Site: brandenburg
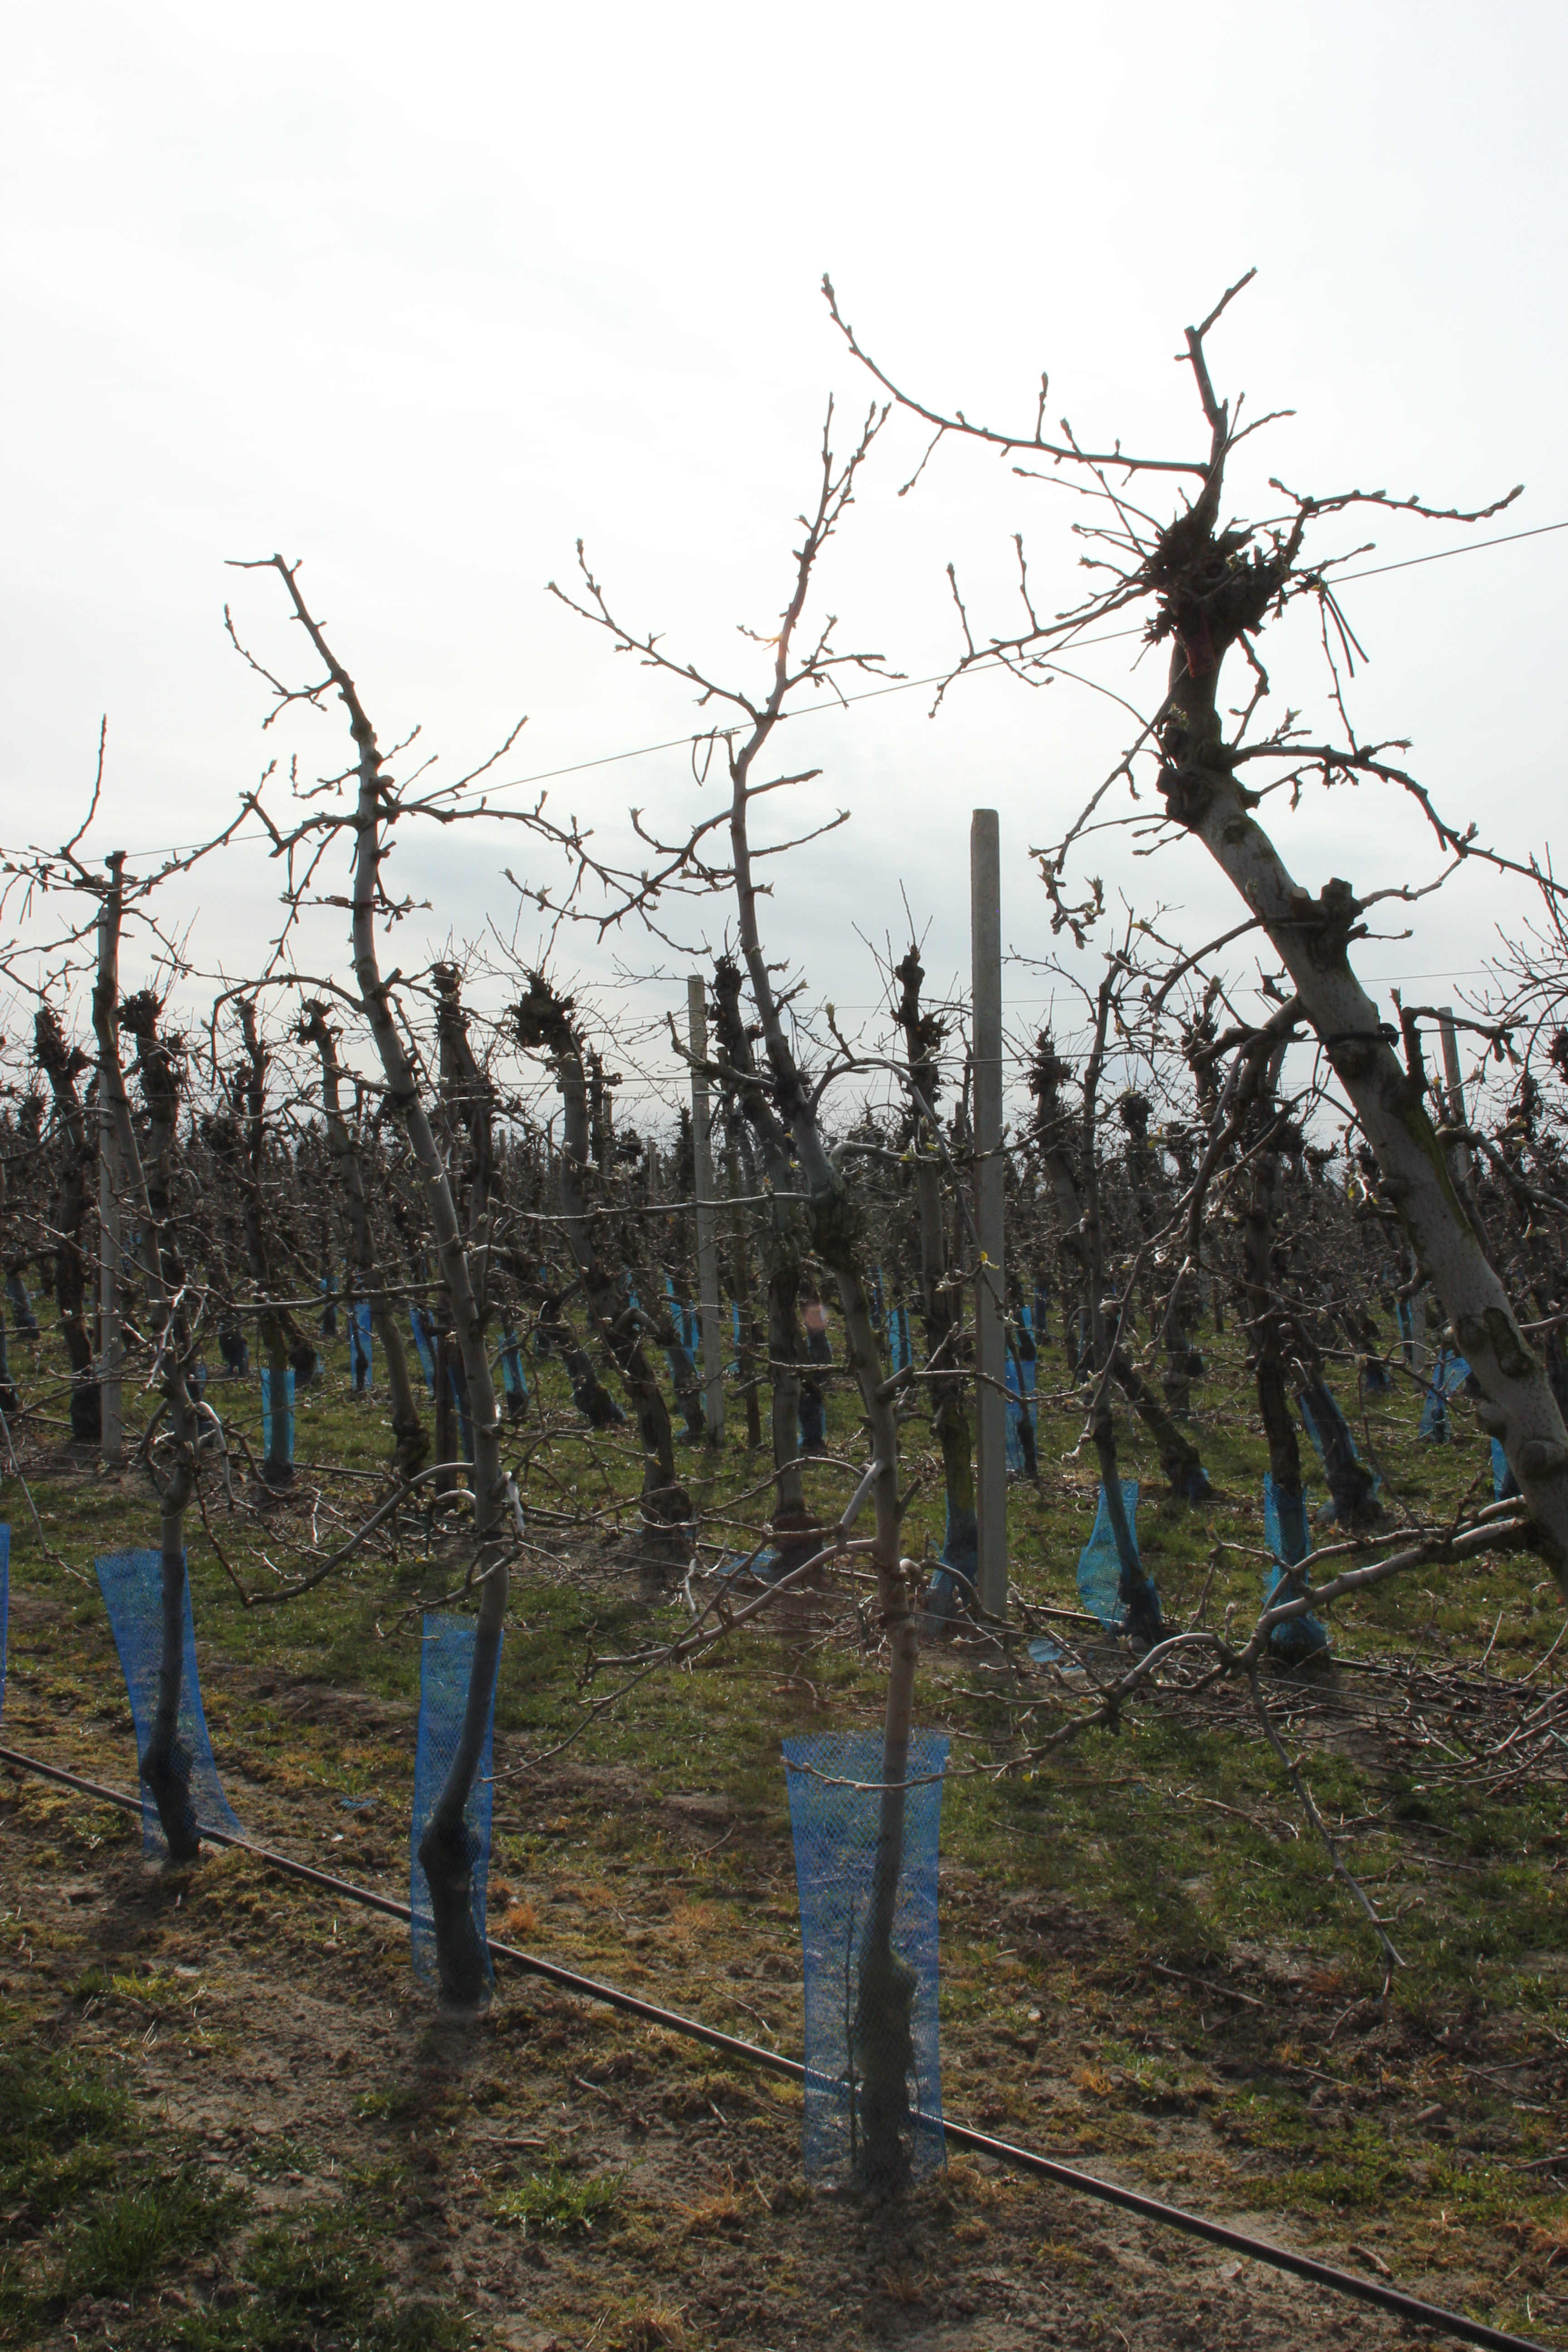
Growth stage (BBCH 54): Inflorescence emergence